Hallam Tennyson, 2nd Baron Tennyson

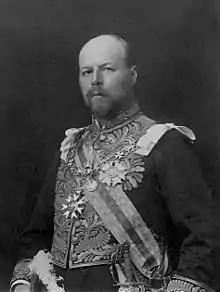
Tennyson in his viceregal uniform

Tennyson was the senior state governor at the time of Hopetoun's announcement, and thus became Administrator of the Government upon his departure from Australia on 17 July 1902. There were some doubts about his ability to fill the job on a permanent basis since he had little experience of politics. But he had made a good impression in Australia through his modesty and frugality, unlike the ostentatiously imperious Hopetoun. In December 1902 he accepted the post for, at his own suggestion, a one-year appointment only.